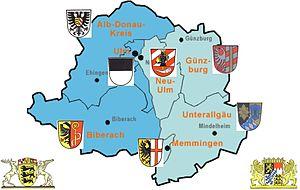
La Région Donau-Iller est une région de planification allemande s'étendant sur les Lands de Bavière et du Bade-Wurtemberg. Elle est composée de la ville-arrondissement d'Ulm, de l'arrondissement d'Alb-Danube et de l'arrondissement de Biberach dans le Bade-Wurtemberg, et de la ville indépendante de Memmingen, de l'arrondissement de Guntzbourg, de l'arrondissement de Neu-Ulm et de l'arrondissement d'Unterallgäu en Bavière.